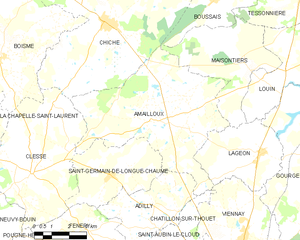
Carte des communes françaises Amailloux